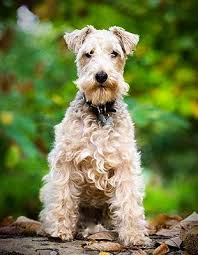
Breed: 216-n000017-Lakeland_terrier